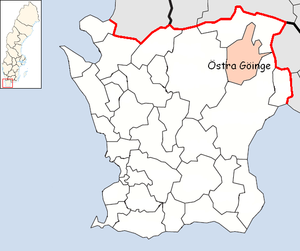
Östra Göinge kommun
Östra Göinge Kommune i Skåne län
Östra Göinge kommun er en kommune i Skåne län i Sverige.